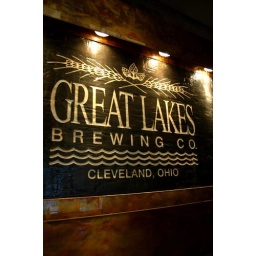
Great Lakes Brewing Company sign with cascading water hangs in a environmentally friendly dining room in the restaurant.